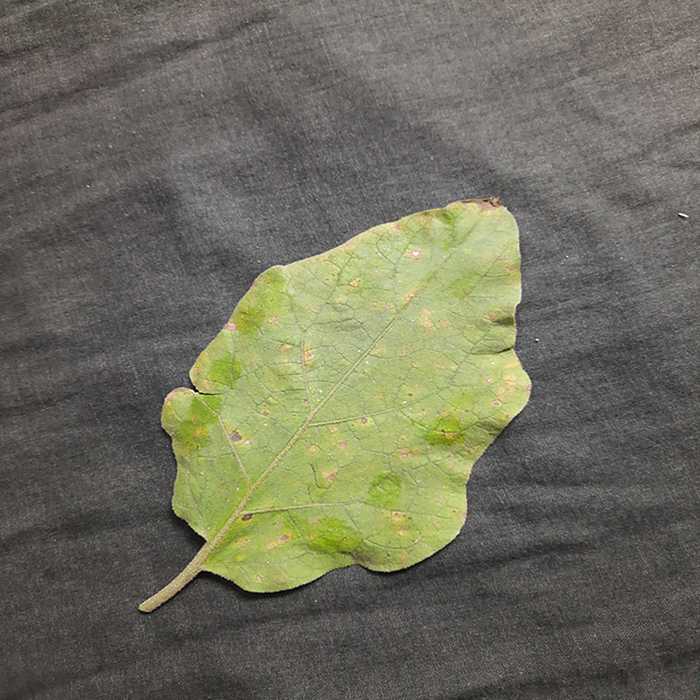
Plant: Eggplant
Label: Eggplant Cercopora leaf spot